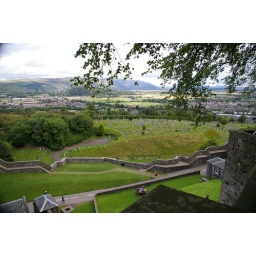
Day 9 Sterling Castle - view to the north from from castle walls in Douglas Garden